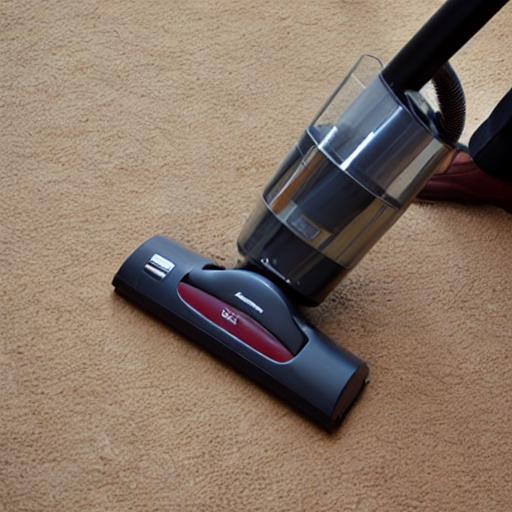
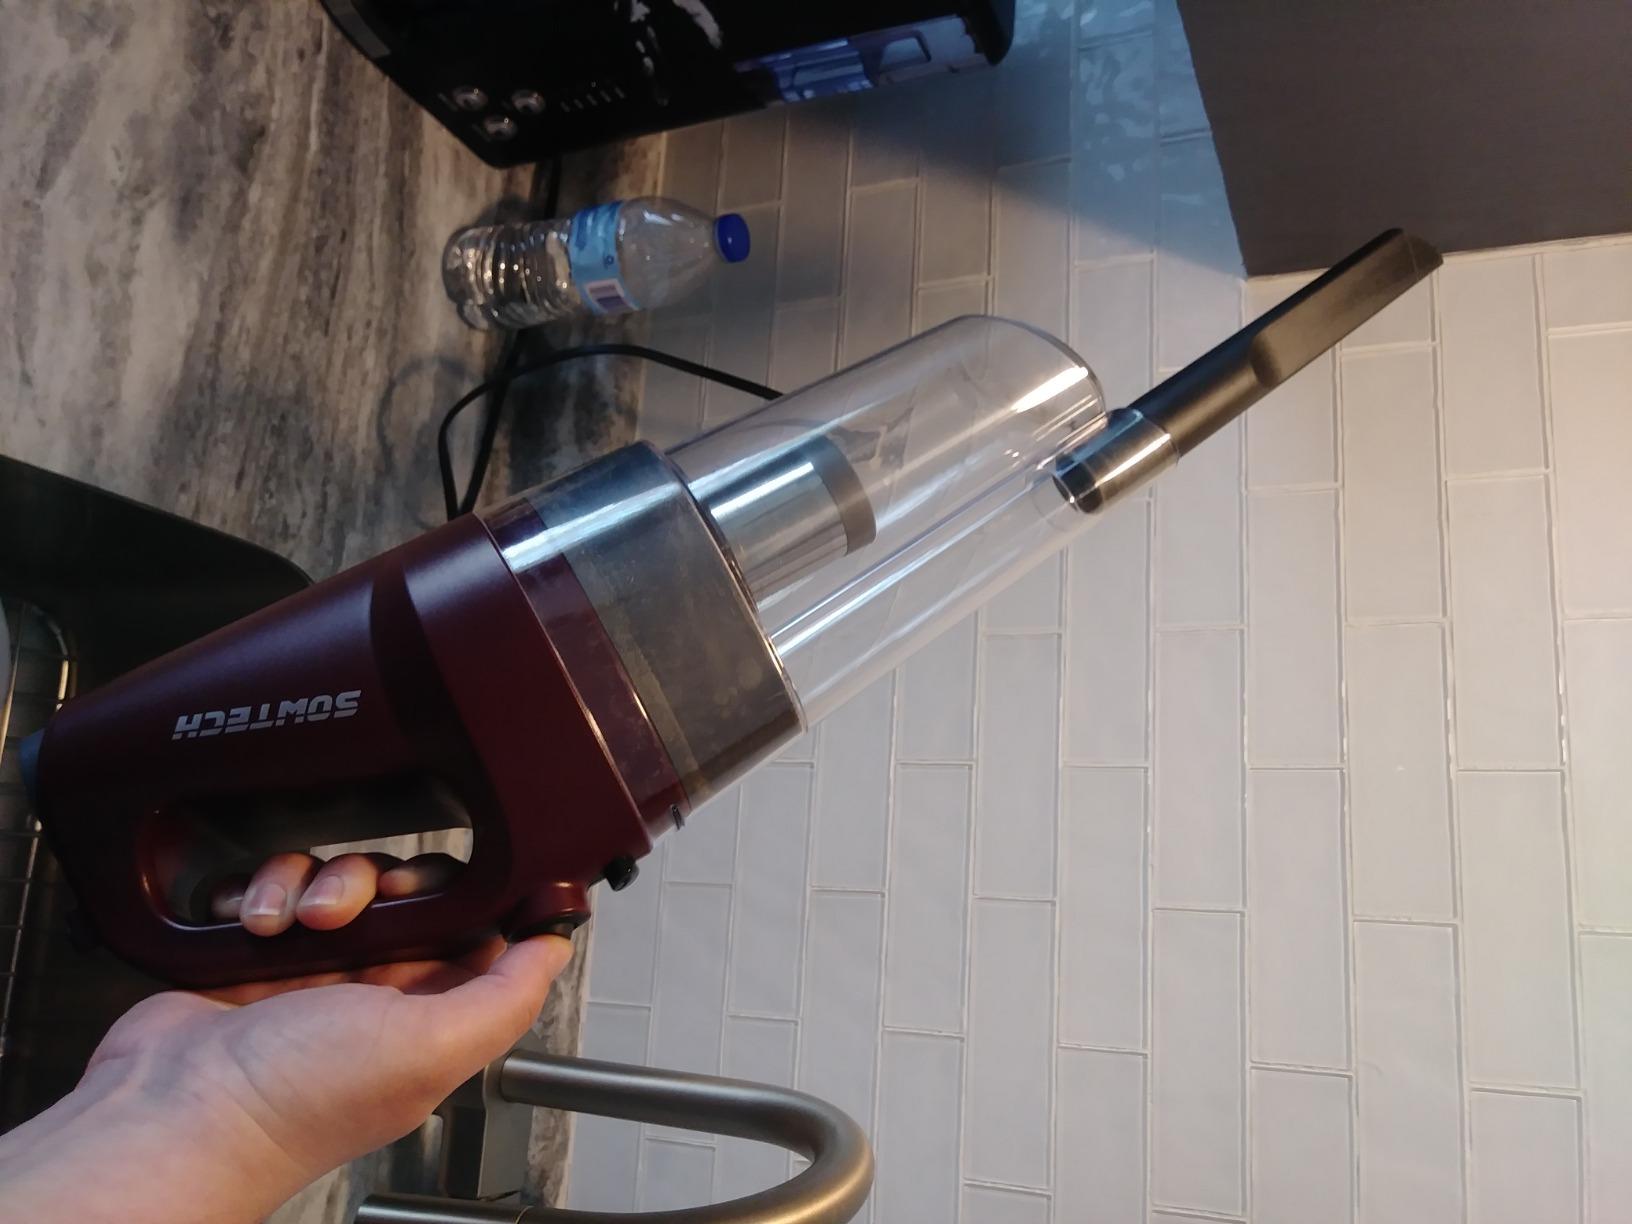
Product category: items_vacuum
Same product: no